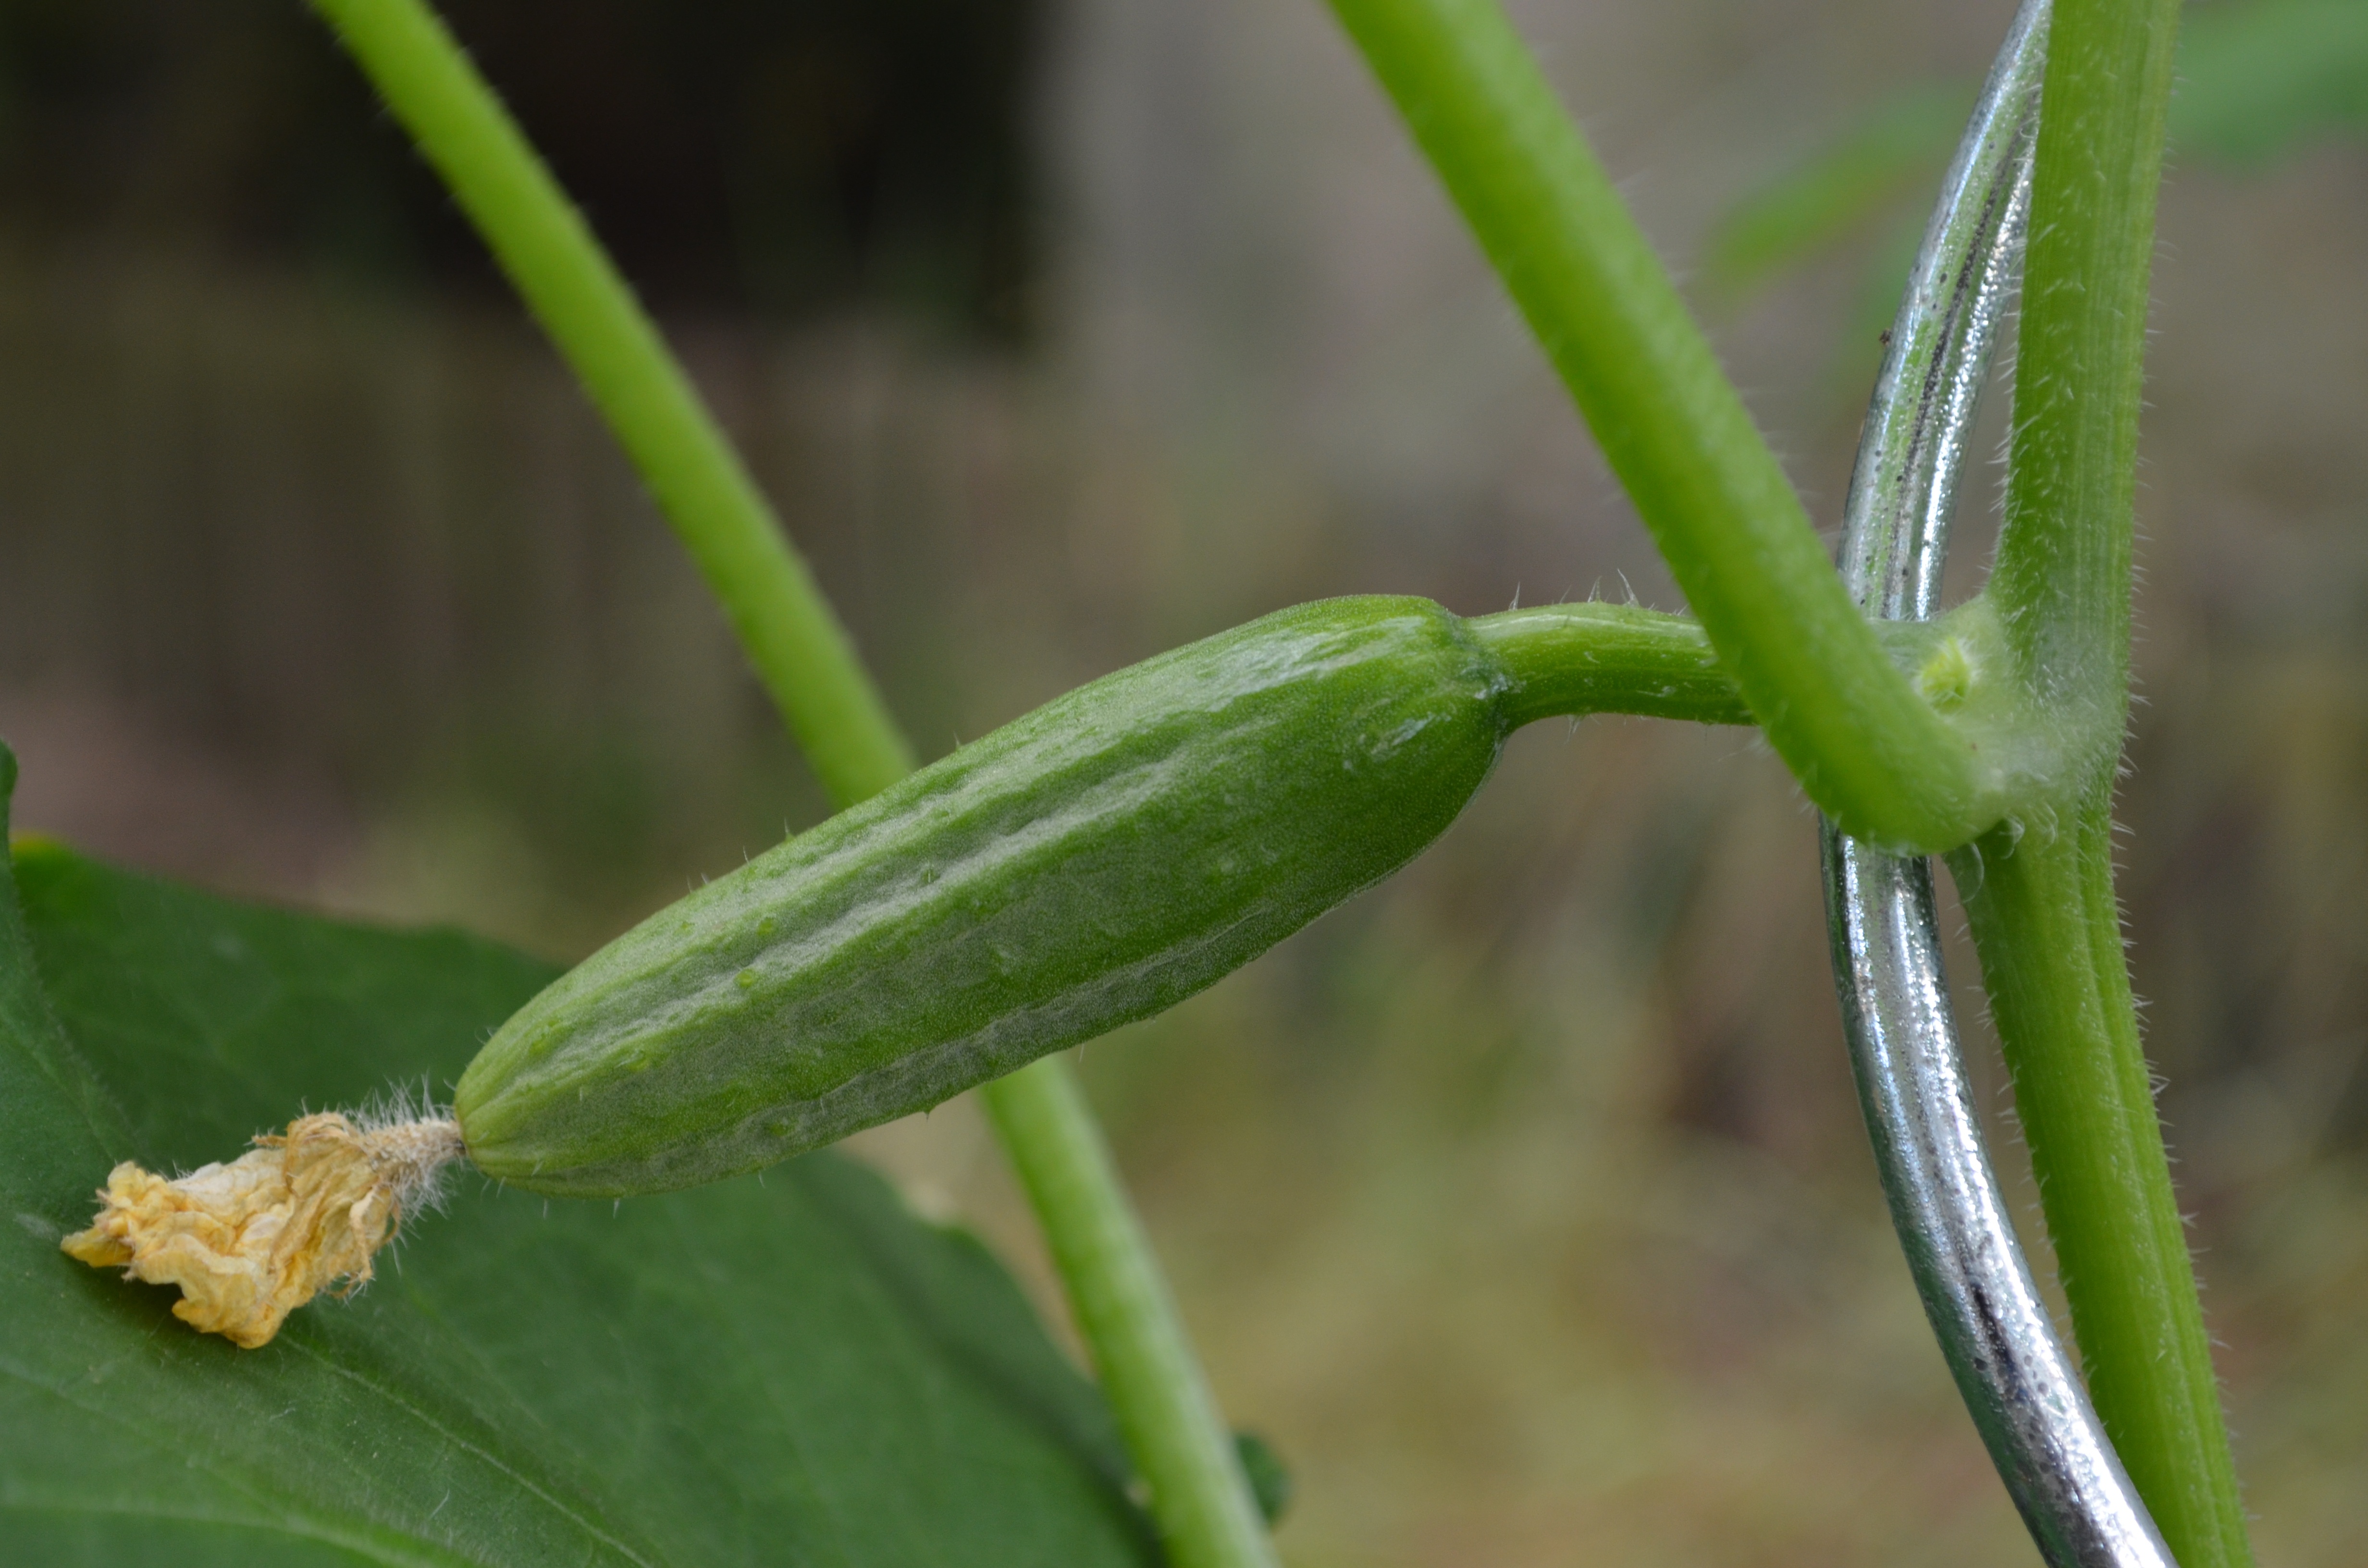
plant, flower, food, green, produce, vegetable, crop, close up, vegetables, cucumber, macro photography, flowering plant, snake pickle, plant stem, land plant